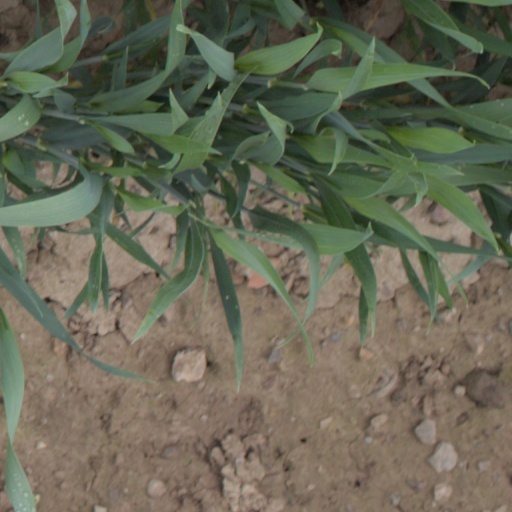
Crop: wheat